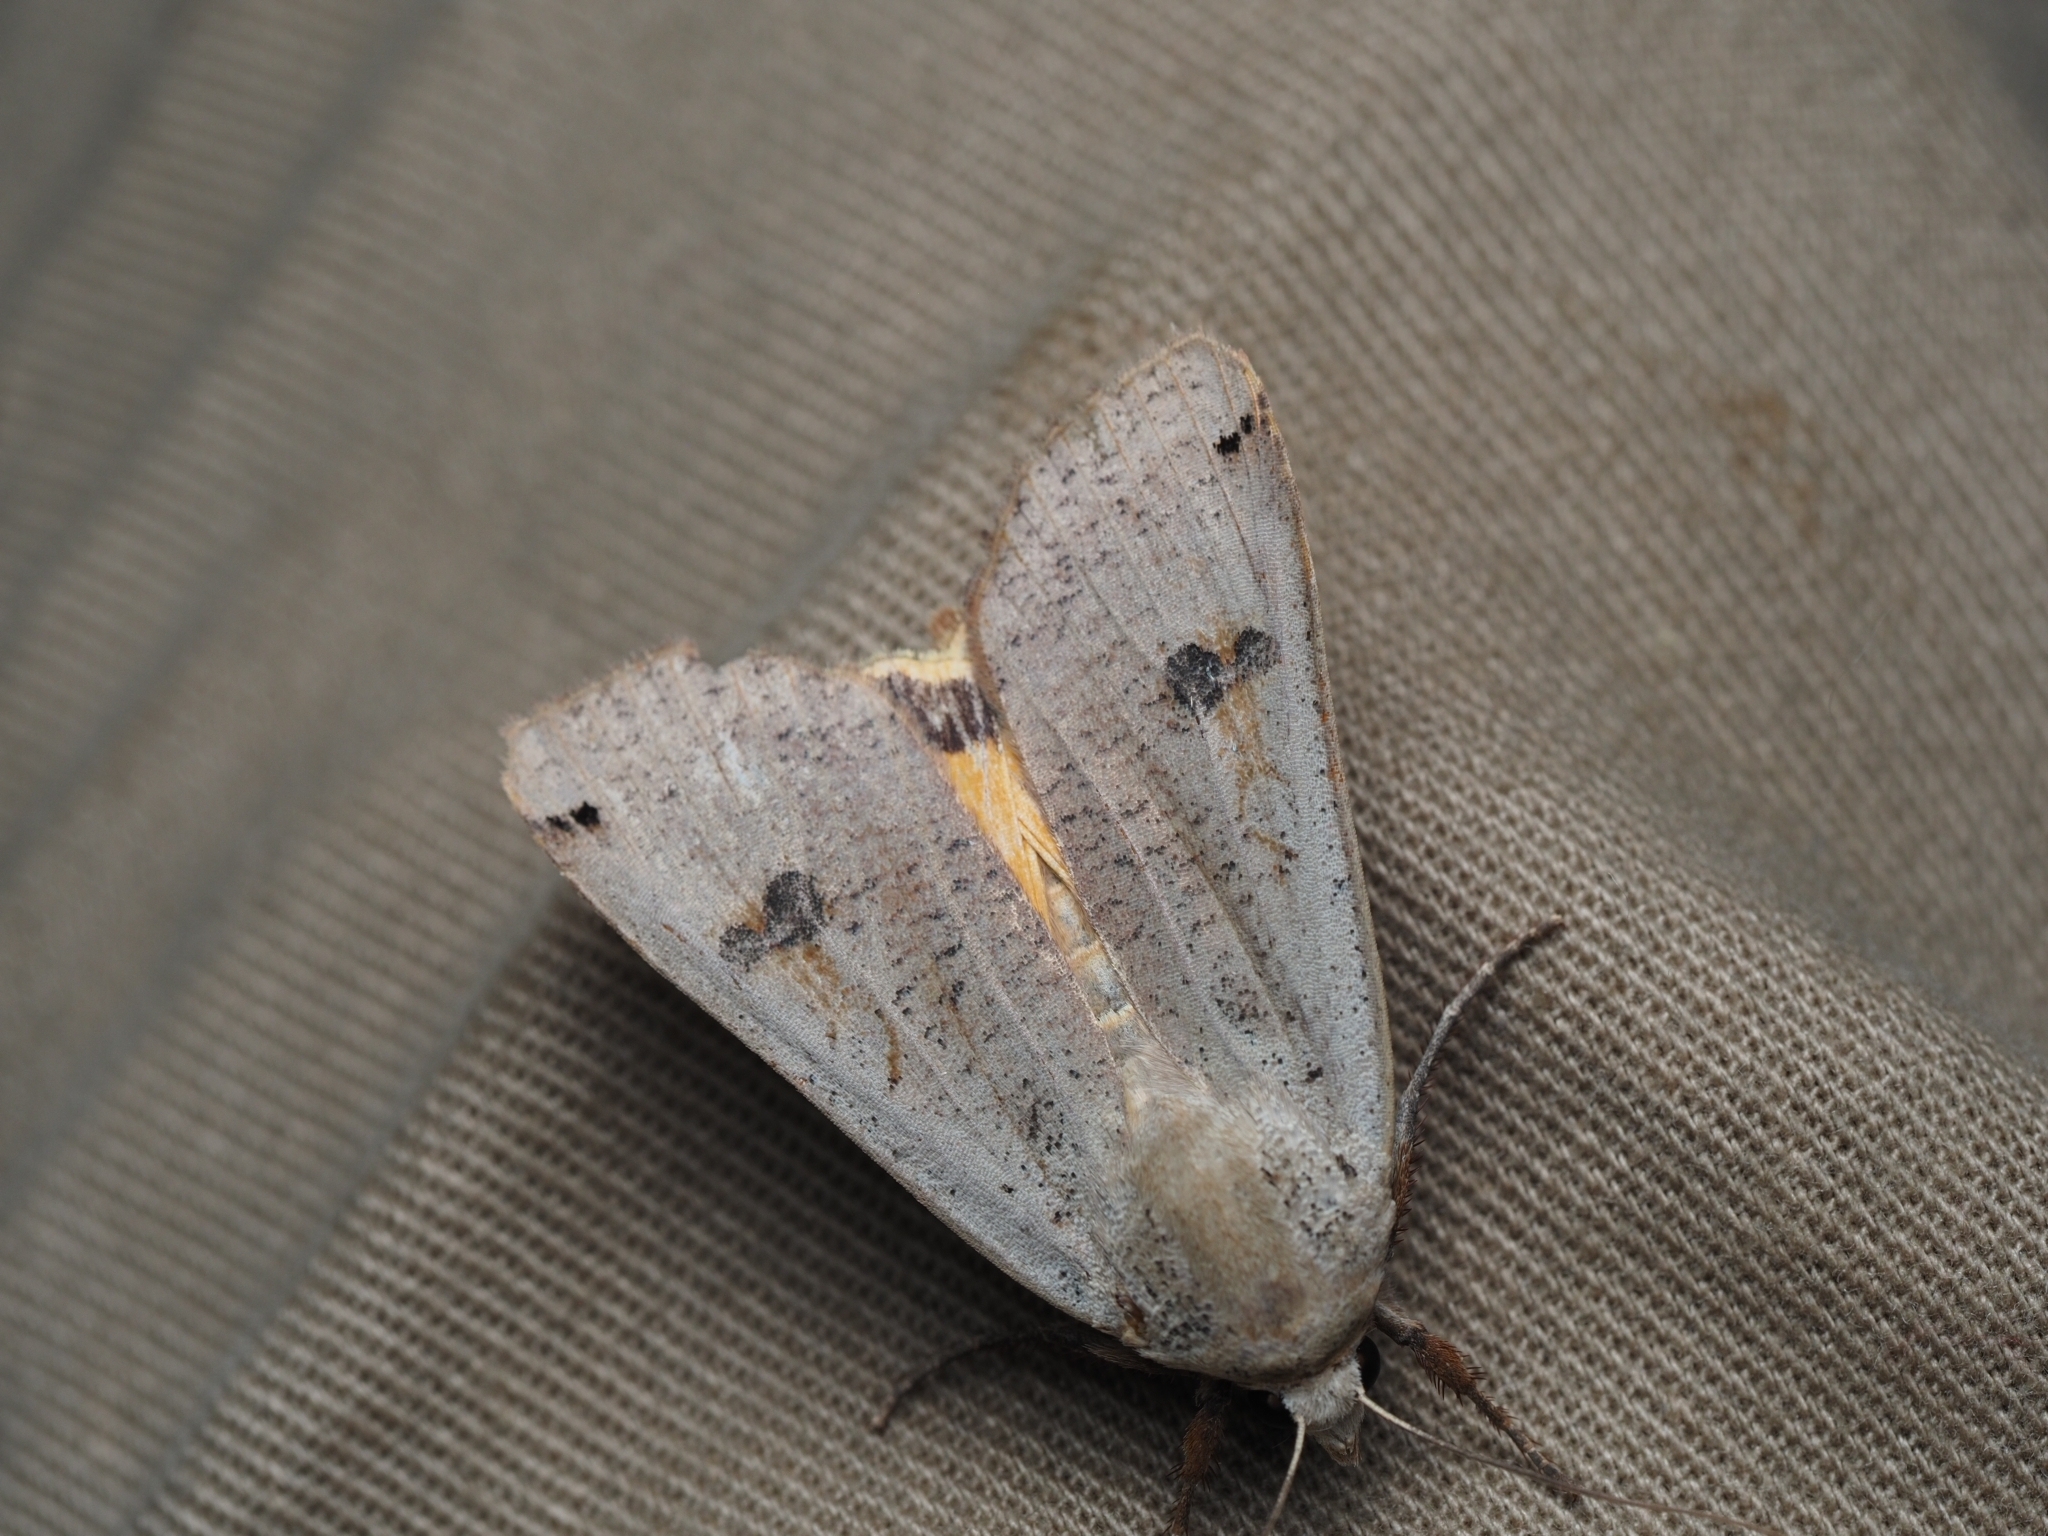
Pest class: cutworms